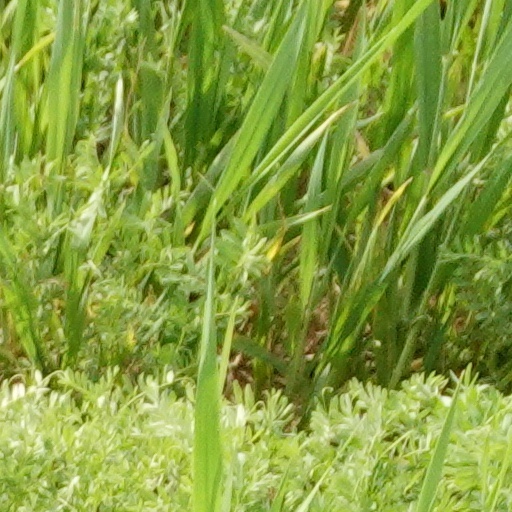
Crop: wheat